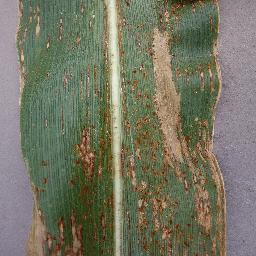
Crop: corn
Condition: (maize)_northern_blight